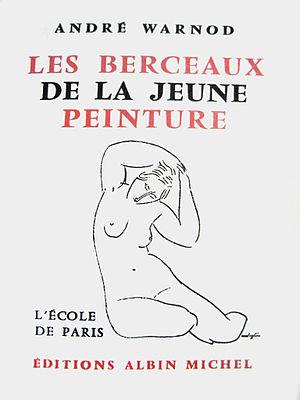
André Warnod, né à Giromagny le 24 avril 1885 et mort à Paris le 10 octobre 1960, est un écrivain, goguettier, critique d'art et dessinateur français, qui fut un témoin du Montmartre et du Montparnasse des années 1910-1930.
Chaïm Soutine est un peintre juif russe émigré en France, né en 1893 ou 1894 dans le village de Smilovitchi, à cette époque dans l'Empire russe, et mort à Paris le 9 août 1943.